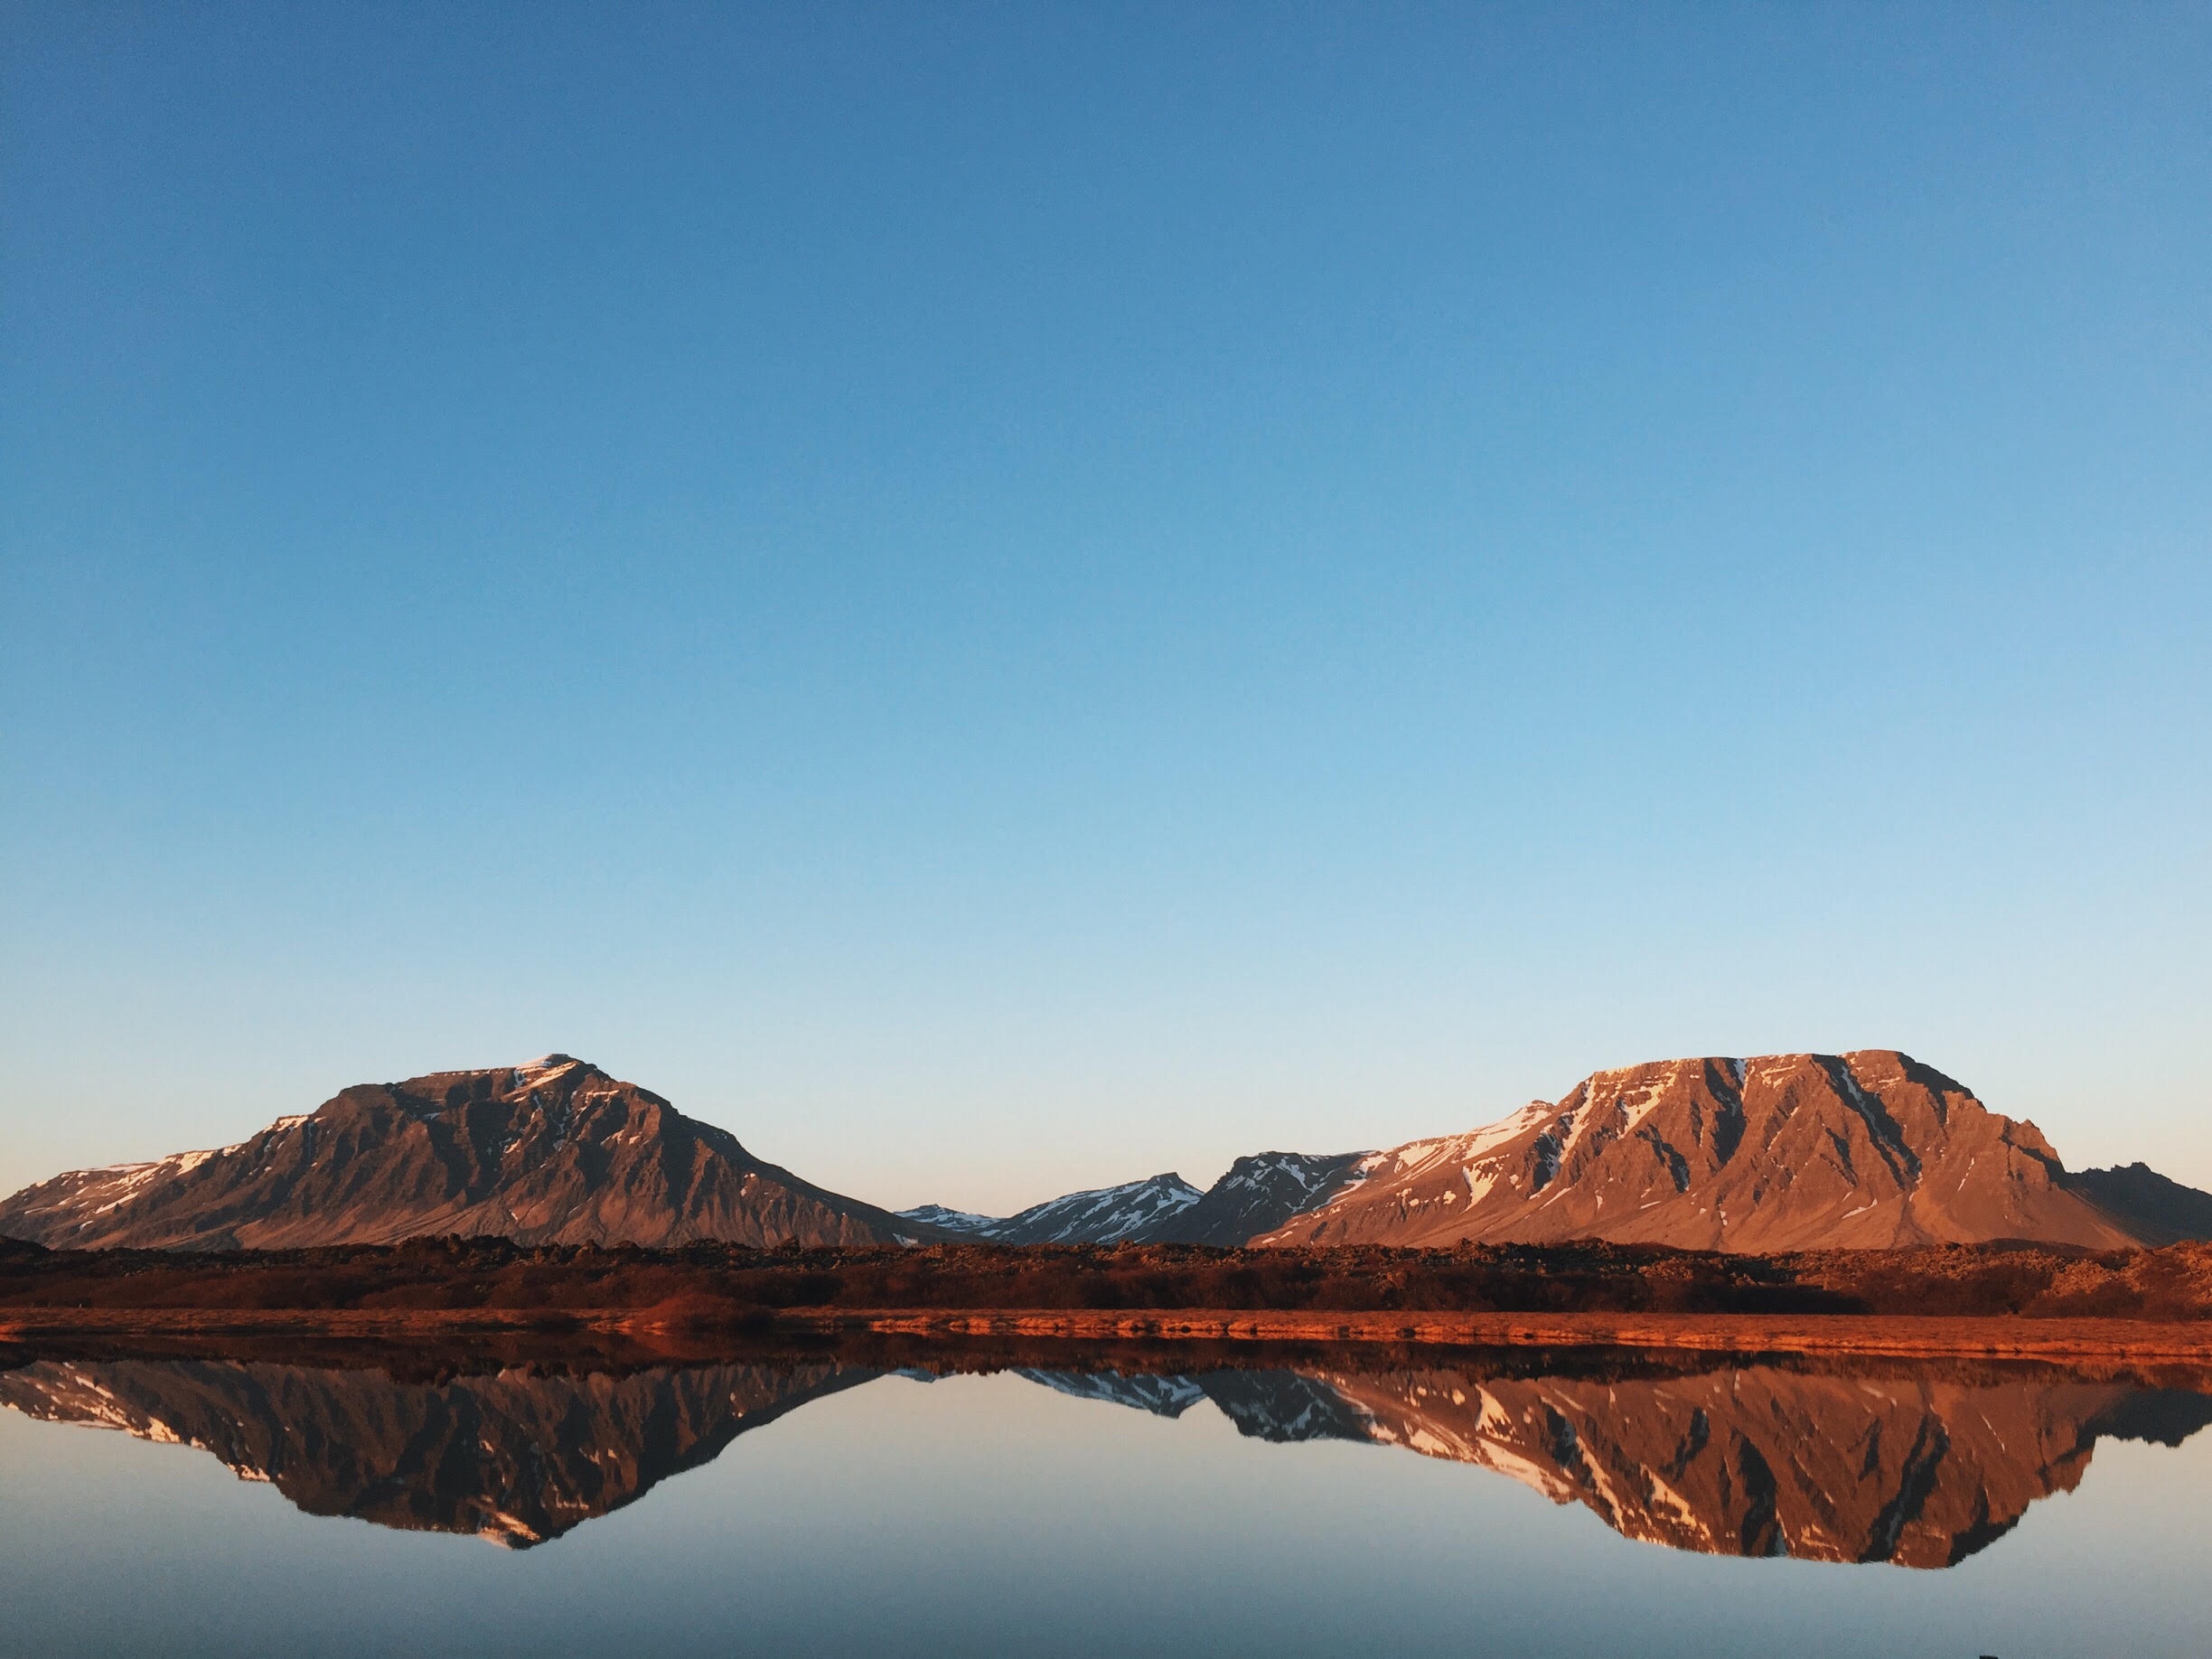
landscape, rock, horizon, wilderness, mountain, sky, sunrise, hill, desert, lake, dawn, formation, dusk, reflection, terrain, geology, badlands, plateau, butte, landform, natural environment, geographical feature, mountainous landforms